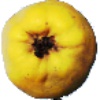
Label: Quince 1